St Hilary, Vale of Glamorgan

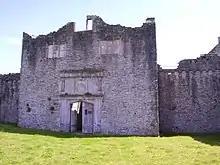
Old Beaupre Castle

There are two notable country houses. Among the most conspicuous is the now ruined Grade I listed Old Beaupre Castle, which stands to the south on the site of one of the palaces of the royal house of Sitsyllt, the progenitors of the family of the Cecils, Marquesses of Salisbury and Exeter; it is supposed to have been one of the most ancient in the vale. It is situated in a meadow about from the village. Originally called Beau Pre (pronounced 'Bewper'), on which spot the present mansion, now in a ruinous condition, was built about the year 1600. A notable feature is the ornamental porch attached to the principal front of the building, which is considered one of the earliest specimens of the Grecian style of architecture introduced into this country, and was erected at the expense of Richard Bassett, Esq. It consists of three stages of columns of which the lowest is of the Doric, the middle of the Tuscan, and the upper of the Corinthian order. Te capitals, intaglios, and other sculptures are well made. Immediately over the entrance are the family arms, sculptured in alto-relievo, with a commemorative inscription in Roman capitals. Captain Richard Bassett was lord of the manor of Beau Pre, under the will of his distant relation, the late Daniel Jones, Esq., who died in 1841, and who had bought the estate in 1797 of the late C. Traherne, Esq., and Miss Edmondes.